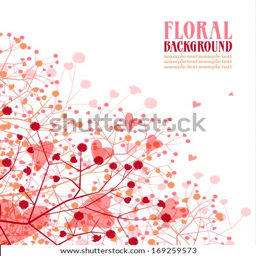
floral background with hearts on a white background